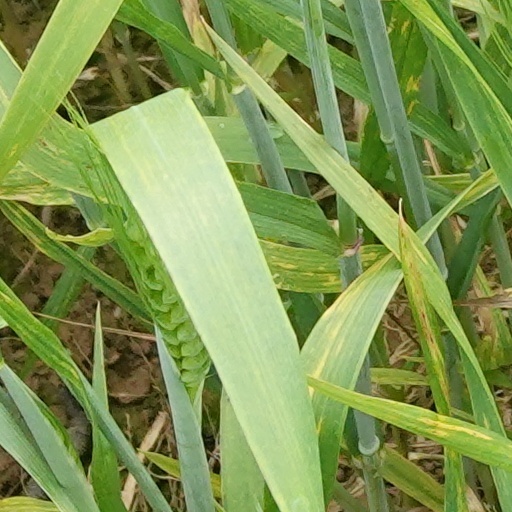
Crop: wheat